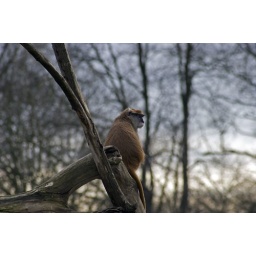
monkey in tree